The Story of the Kelly Gang

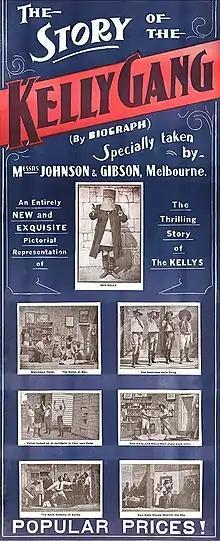
Poster for film's 1910 re-release

The Story of the Kelly Gang is a 1906 Australian bushranger film directed by Charles Tait. It traces the exploits of the 19th-century Kelly gang of bushrangers and outlaws, led by Ned Kelly. The silent film was shot in and around Melbourne and originally ran for more than an hour with a reel length of about , making it the longest narrative film ever made at the time.